Cate Archer

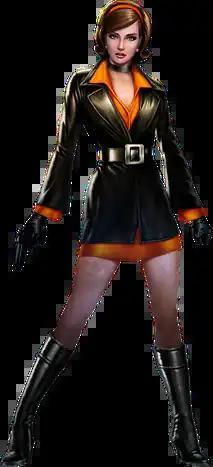
"No One Lives Forever 2" promo image

Catherine Ann "Cate" Archer, codenamed The Fox, is a player character and the protagonist in the "No One Lives Forever" video game series by Monolith Productions. Cate, a covert operative for British-based counter-terrorism organization UNITY, is the main character in "" (2000) and "" (2002), and is also featured in "Contract J.A.C.K.", an official prequel to the second game.